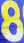
Number: 8